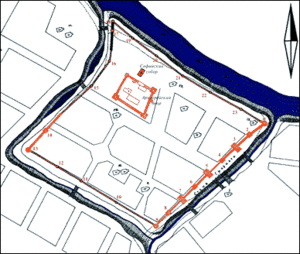
Le Kremlin de Vologda est un ensemble architectural situé dans la partie centrale de la ville de Vologda, érigé comme forteresse en 1567, sur l'ordre d'Ivan le Terrible. Il a joué un rôle de défense de la ville durant les XVIᵉ siècle et XVIIᵉ siècle. Vers les années 1820 les murs et tours du kremlin ont été détruits. Depuis lors on appelle parfois petit kremlin ou kremlin la cour de l'Archevêque qui est également dotée de puissants murs de remparts.
La cour de l'Archevêque de la ville de Vologda en Russie est la résidence de l'évêque ou de l’archevêque, le centre administratif et culturel de l'éparchie de Vologda depuis 1560 jusqu'aux années 1920. Il se présente sous forme d'un complexe architectural et historique au centre de la ville, sur le territoire de l'ancien kremlin. La construction est en pierre, elle est entourée d'une enceinte et a été réalisée durant les XVIIᵉ siècle, XVIIIᵉ siècle, et XIXᵉ siècle.